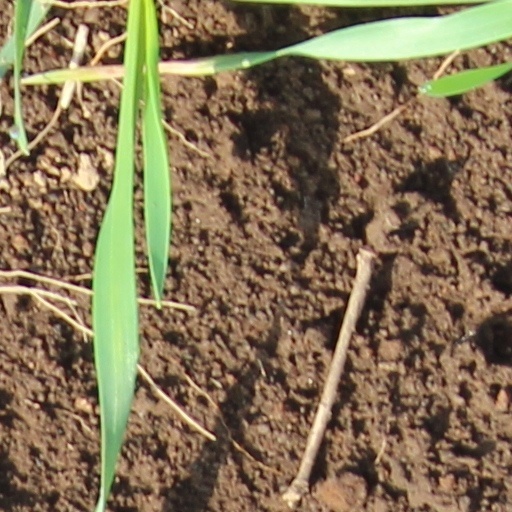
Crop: wheat